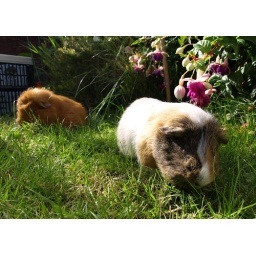
Oh, I think I spotted a tasty looking blade of grass over here, 19 Jul 09